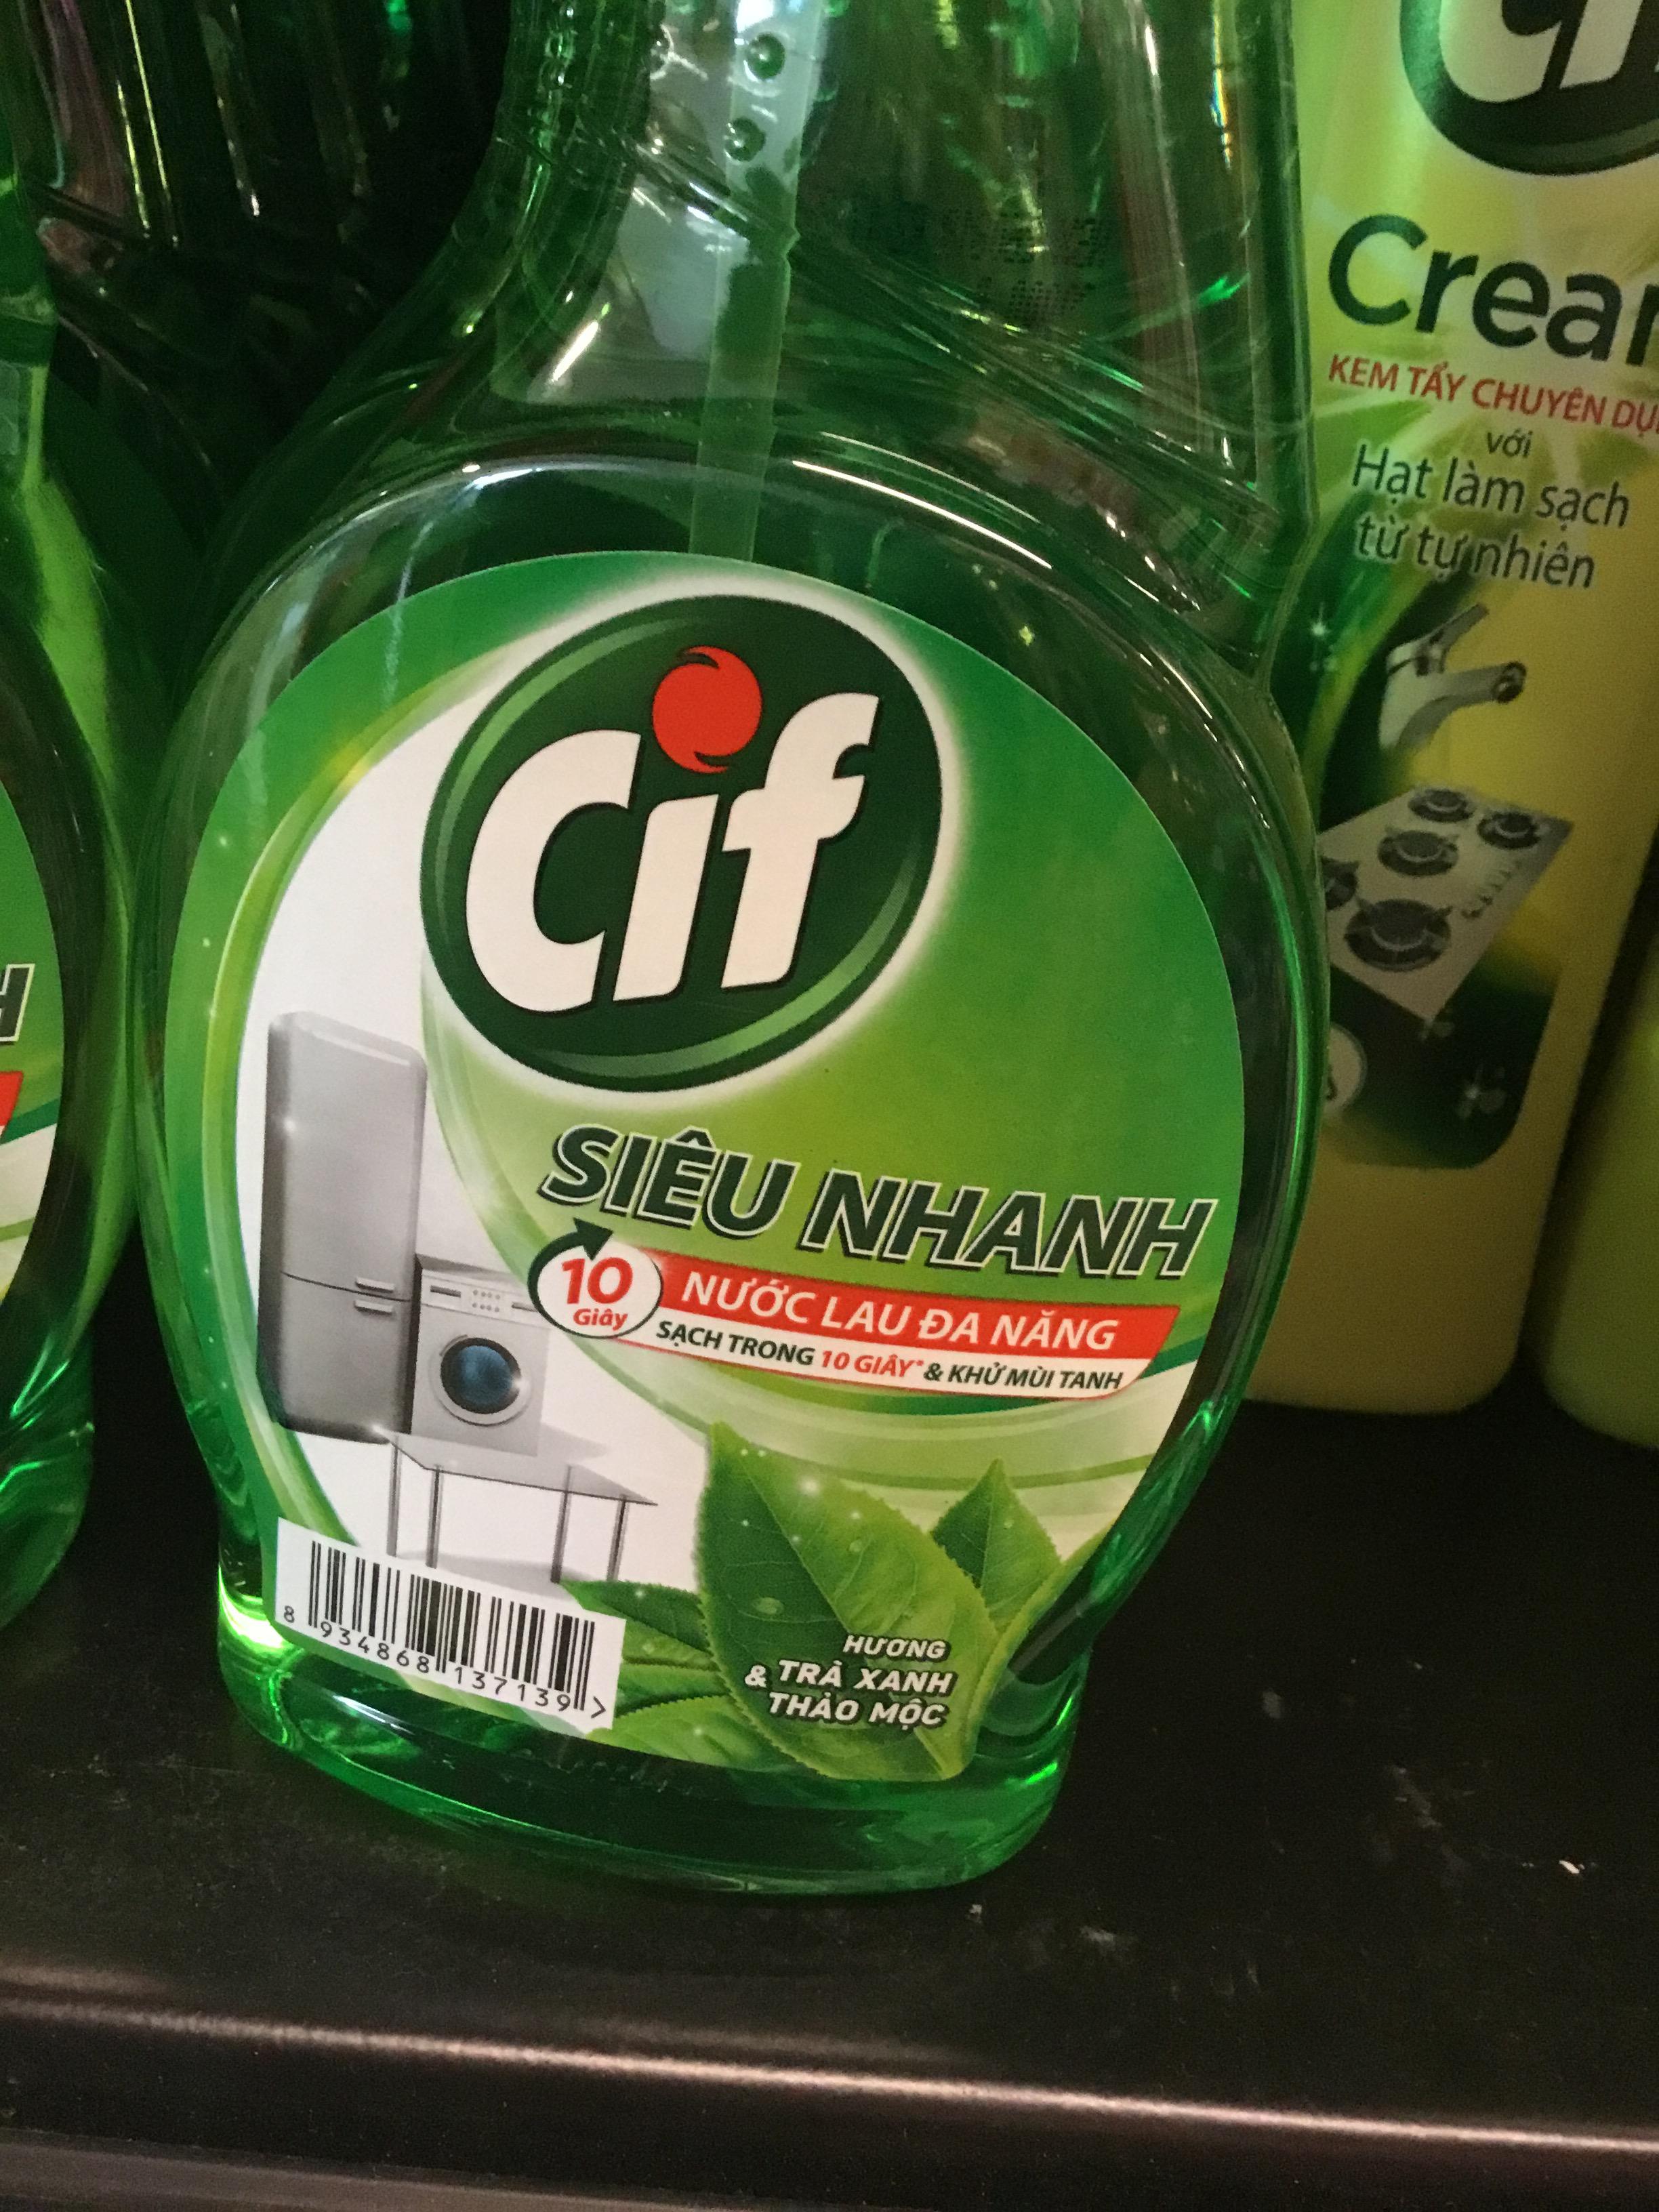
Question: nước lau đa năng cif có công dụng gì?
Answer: nước lau đa năng cif có thể lau sạch trong 10 giây và khử mùi tanh